Massa Ranghar

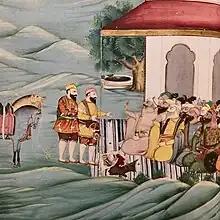
Sukha Singh and Mehtab Singh return with severed head of Massa Ranghar

The news of this sacrilegious use of the gurdwara spread to the remote areas. Two Sikhs, Sukha Singh and Mehtab Singh, decided to kill Massa Ranghar. They disguised themselves as lambardars, entered the gurdwara and beheaded Massa Ranghar while he was enjoying the dance.